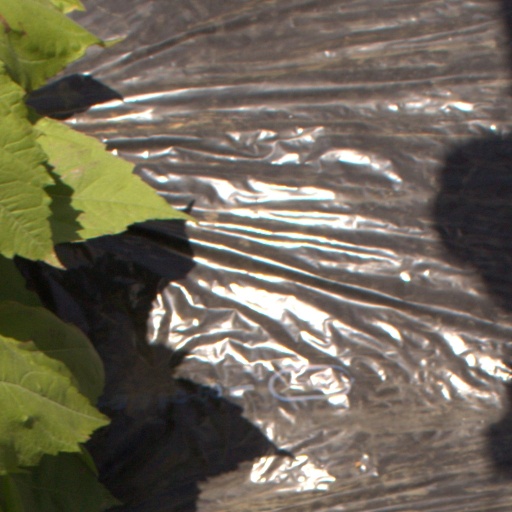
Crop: Jerusalem artichoke